History of the United States Coast Guard

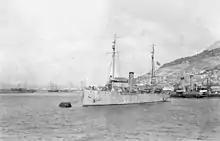
in port

On 6 April 1917, with a formal declaration of war, the Coast Guard was transferred to the operational control of the Navy. All cutters were to report to the nearest Naval District commander and stand by for further orders. All normal operations were suspended with the exception of rescues pending orders from the Navy. Secretary of the Navy Josephus Daniels directed that although the Coast Guard was then a part of the Navy, that most of the administrative details handled by Coast Guard Headquarters would not be changed. At the outset of the war the Coast Guard consisted of less than 4000 officers and men, had 23 cruising cutters, 21 harbor cutters, 272 rescue stations and 21 cadets at the Coast Guard Academy. The Coast Guard was still in a formative stage of development from the merger of the U.S. Revenue Cutter Service and the U.S. Lifesaving Service. Because of this fact, there was not much interaction between the two former entities during the war. A qualified Lifesaving Service surfman who wished to transfer to a cutter had to be reduced to ordinary seaman upon reporting because of a lack of shipboard skills. Because of this transfers were infrequent. There were no chief petty officers in the Coast Guard at this time and Coast Guard petty officers assigned to Navy ships often served under less experienced supervisors for less pay. Coast Guard cutters were seen by the Navy as ready assets and were used to fill in for a rapidly expanding Navy. The Navy recognized Coast Guard officers and petty officers as the experienced mariners that they were and often put them on Navy ships to fill in for crew shortages and lack of experience. In January 1918, Myrtle Hazard enlisted in the Coast Guard, served as a telegraph operator, and was discharged as an Electrician 1st Class. She was the only woman to serve in the Coast Guard during the war and she is the namesake of . Wartime newspapers erroneously reported that twin sisters Genevieve and Lucille Baker were the first women to serve in the Coast Guard. While they tried to enlist, they were not accepted.